A Streetcar Named Marge

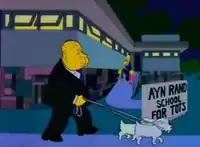
Alfred Hitchcock walking his dogs, a reference to his cameo in "The Birds"

Though "Oh! Streetcar!" is based on "A Streetcar Named Desire", the title of the musical alludes to the theatrical revue "Oh! Calcutta!" Besides Blanche and Stanley, characters from "A Streetcar Named Desire" who appear in "Oh! Streetcar!" include Stella (played by Helen Lovejoy), the Young Collector (played by Apu Nahasapeemapetilon), Mitch (played by Lionel Hutz), the Doctor (played by Chief Wiggum), Steve (played by Jasper Beardley, although Apu originally said he was playing Steve), and Pablo (originally played by Otto Mann but taken over by Llewellyn prior to curtain). The musical's closing song, "Kindness of Strangers", is a reference to Blanche's last line in the original play: "I have always depended on the kindness of strangers." However, the song is very cheery in tone, intentionally missing the point of Blanche's line, which is meant by Tennessee Williams to be ironic.